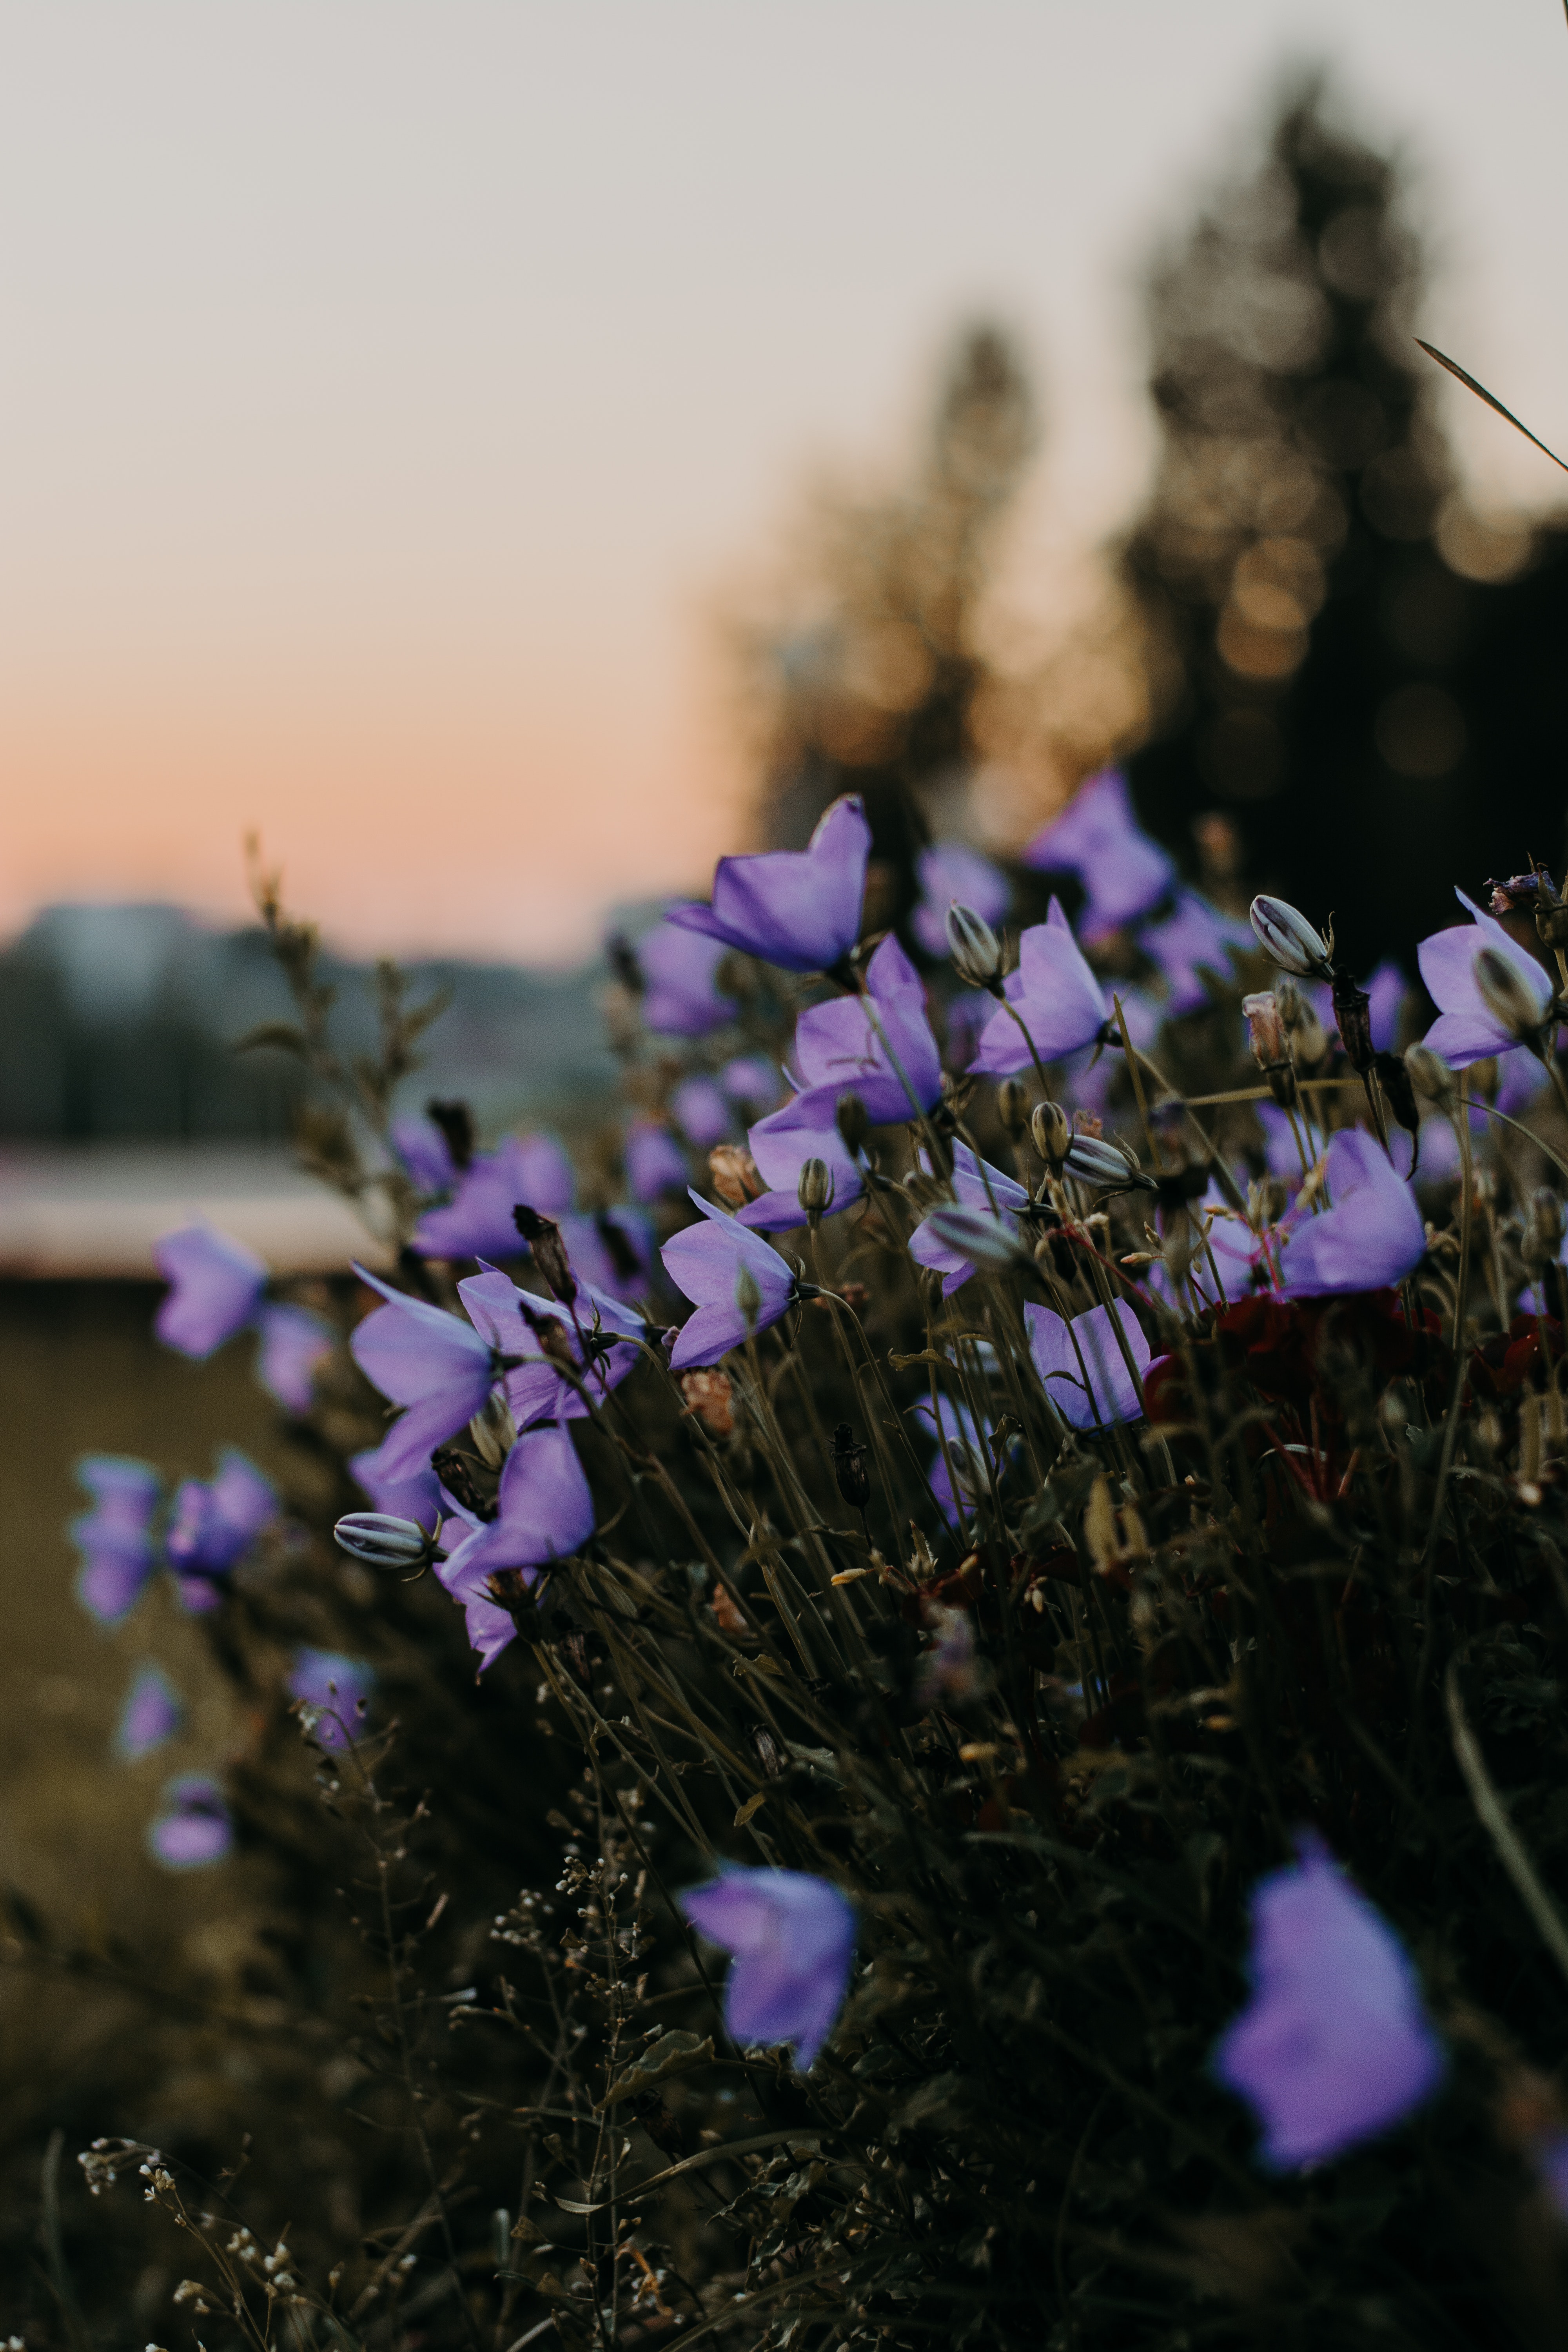
flower, flowering plant, purple, lavender, plant, violet, spring, petal, harebell, wildflower, bellflower, sky, bellflower family, crocus, violet family, herbaceous plant, viola, annual plant, plant stem, perennial plant